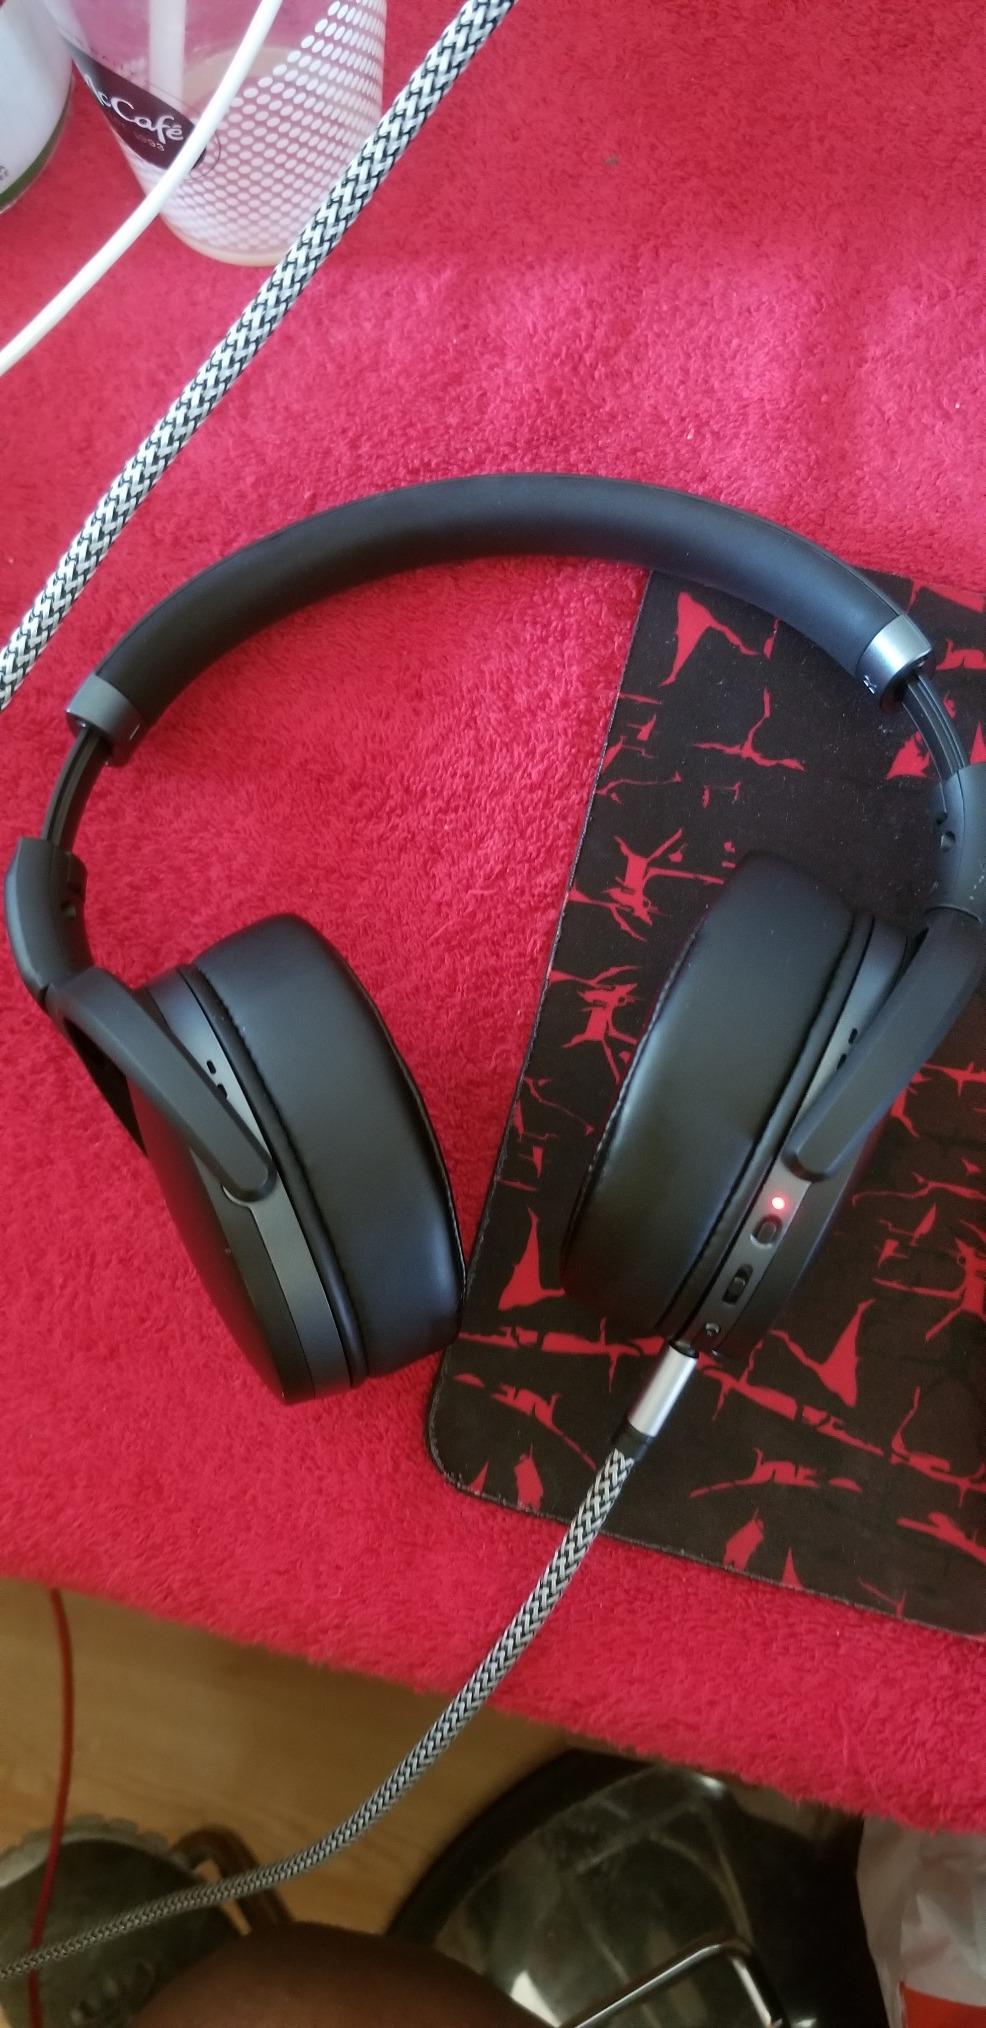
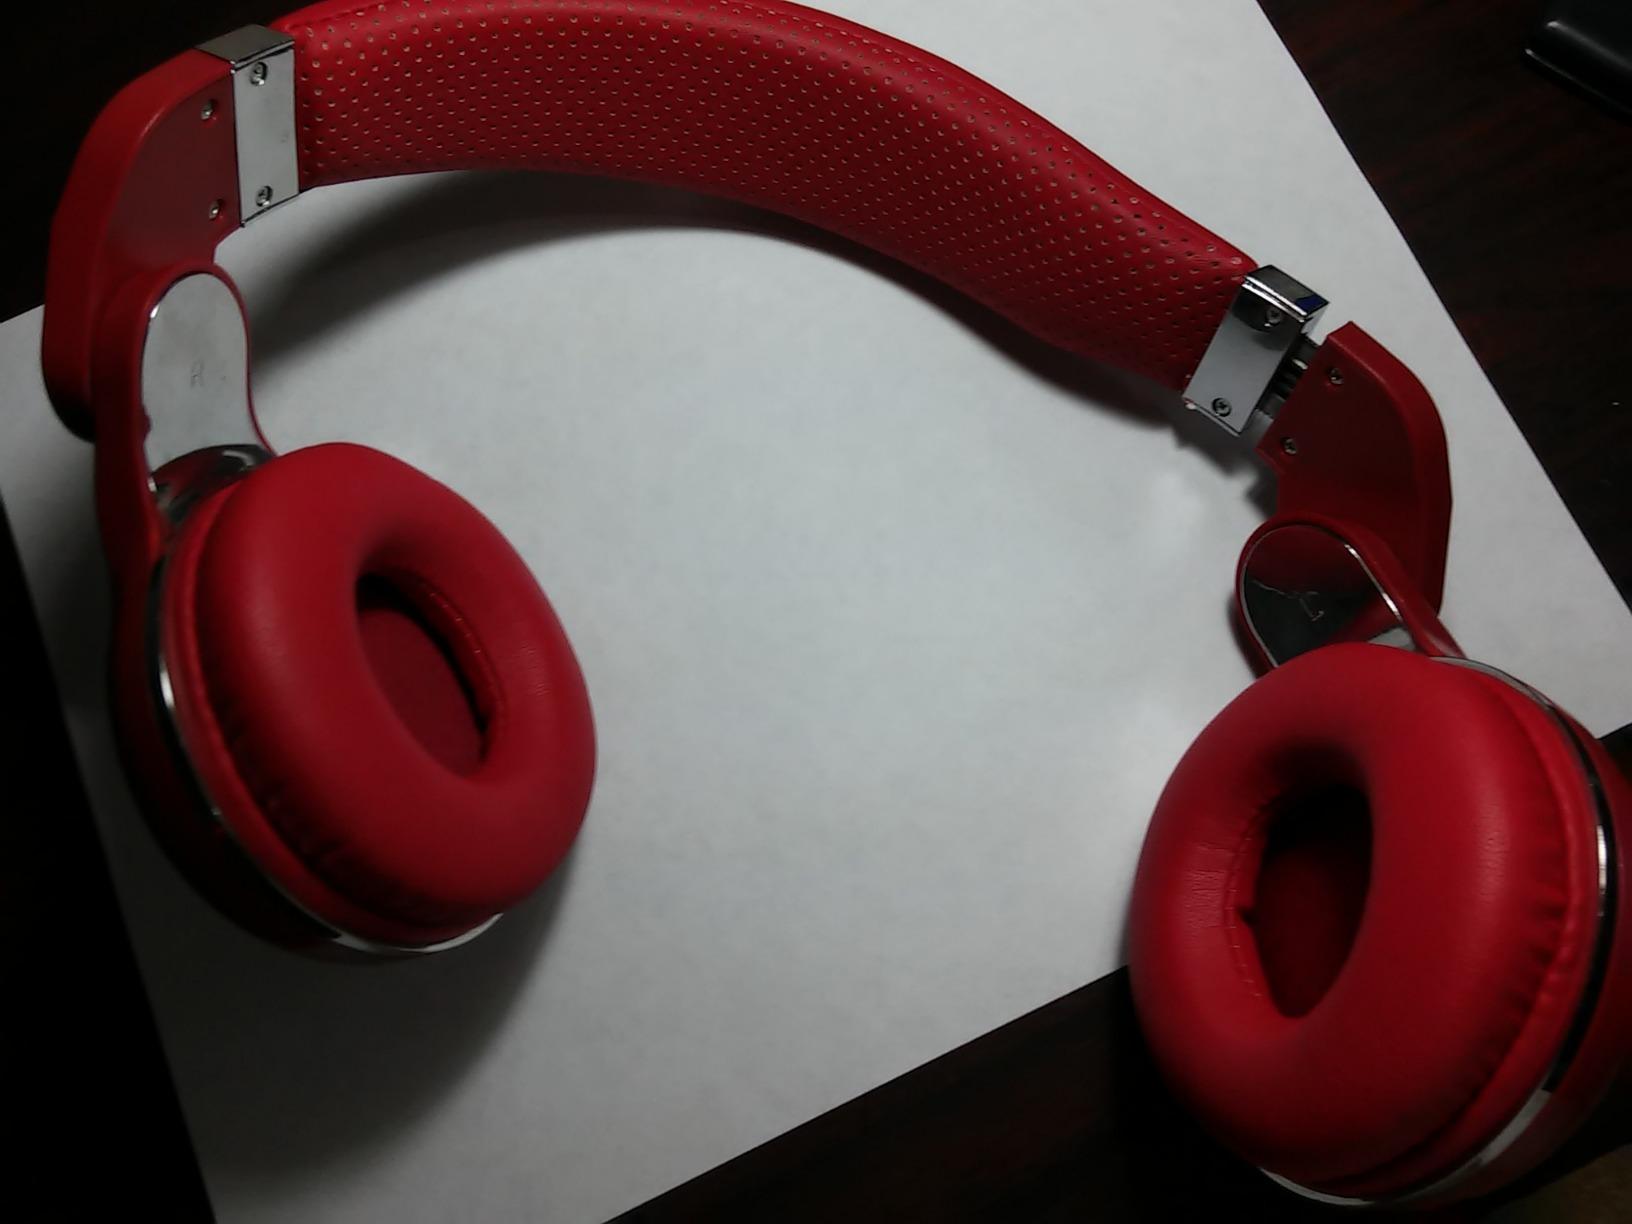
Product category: headphones
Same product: no